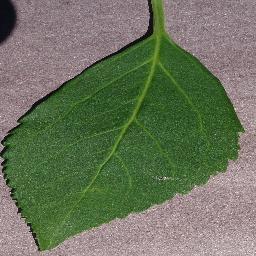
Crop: cherry
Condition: (including_sour)_healthy